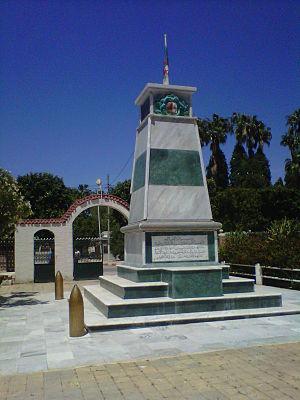
monument aux chouhadas de la revolution 1954العربية: تذكار لشهداء نوفمبر 1954